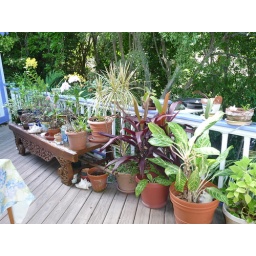
A myriad of plants and flowers on the deck at Garden by the Sea bed and breakfast